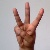
The image shows a hand gesture representing the letter 'W' in Indian Sign Language.